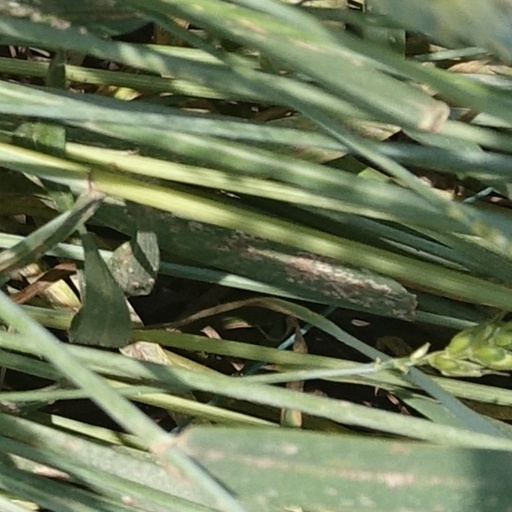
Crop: wheat